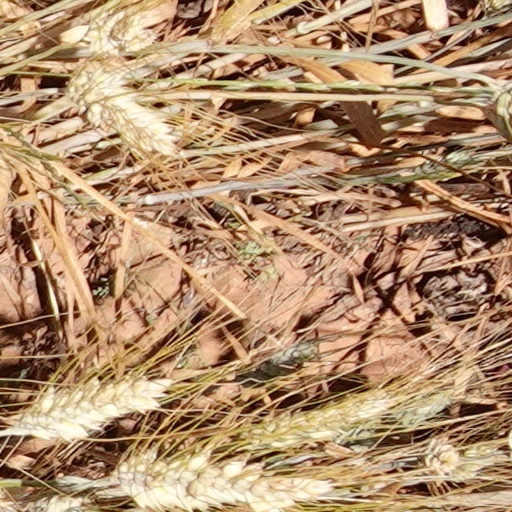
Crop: wheat